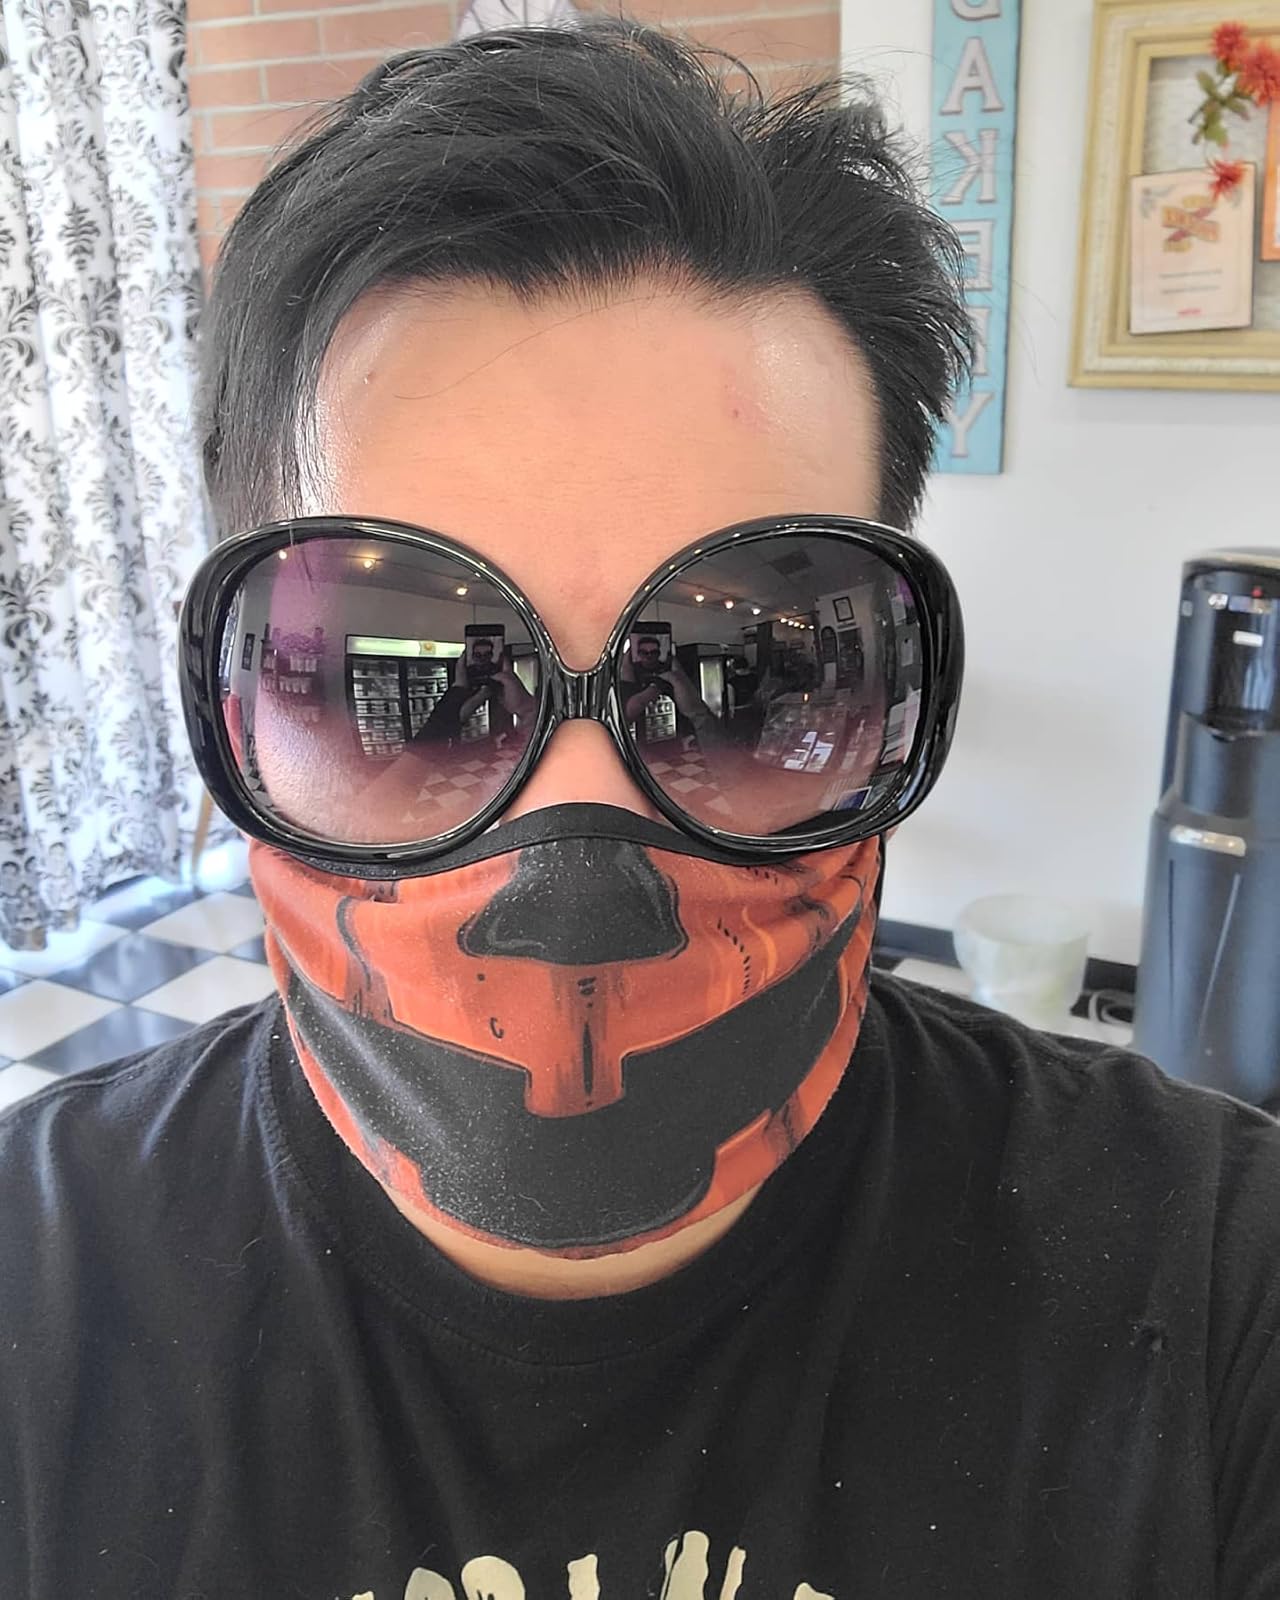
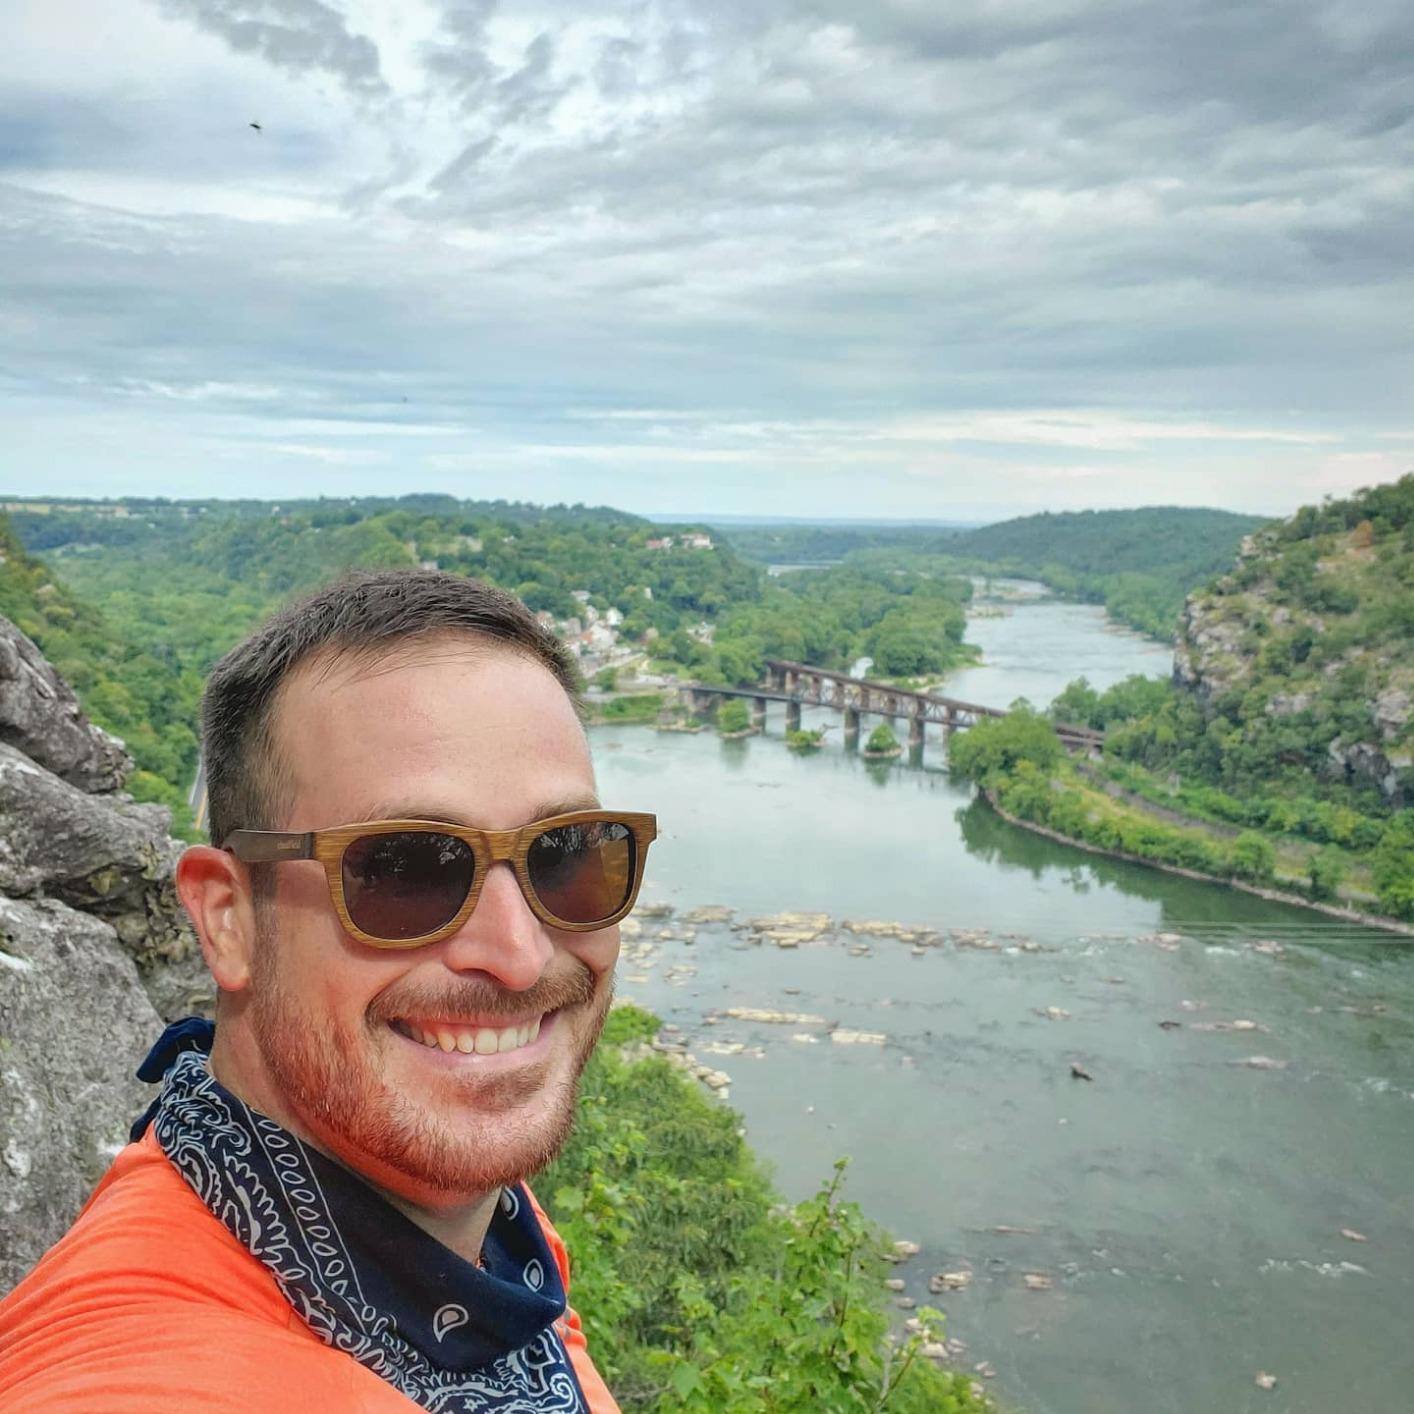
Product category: accessories_sunglasses
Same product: no